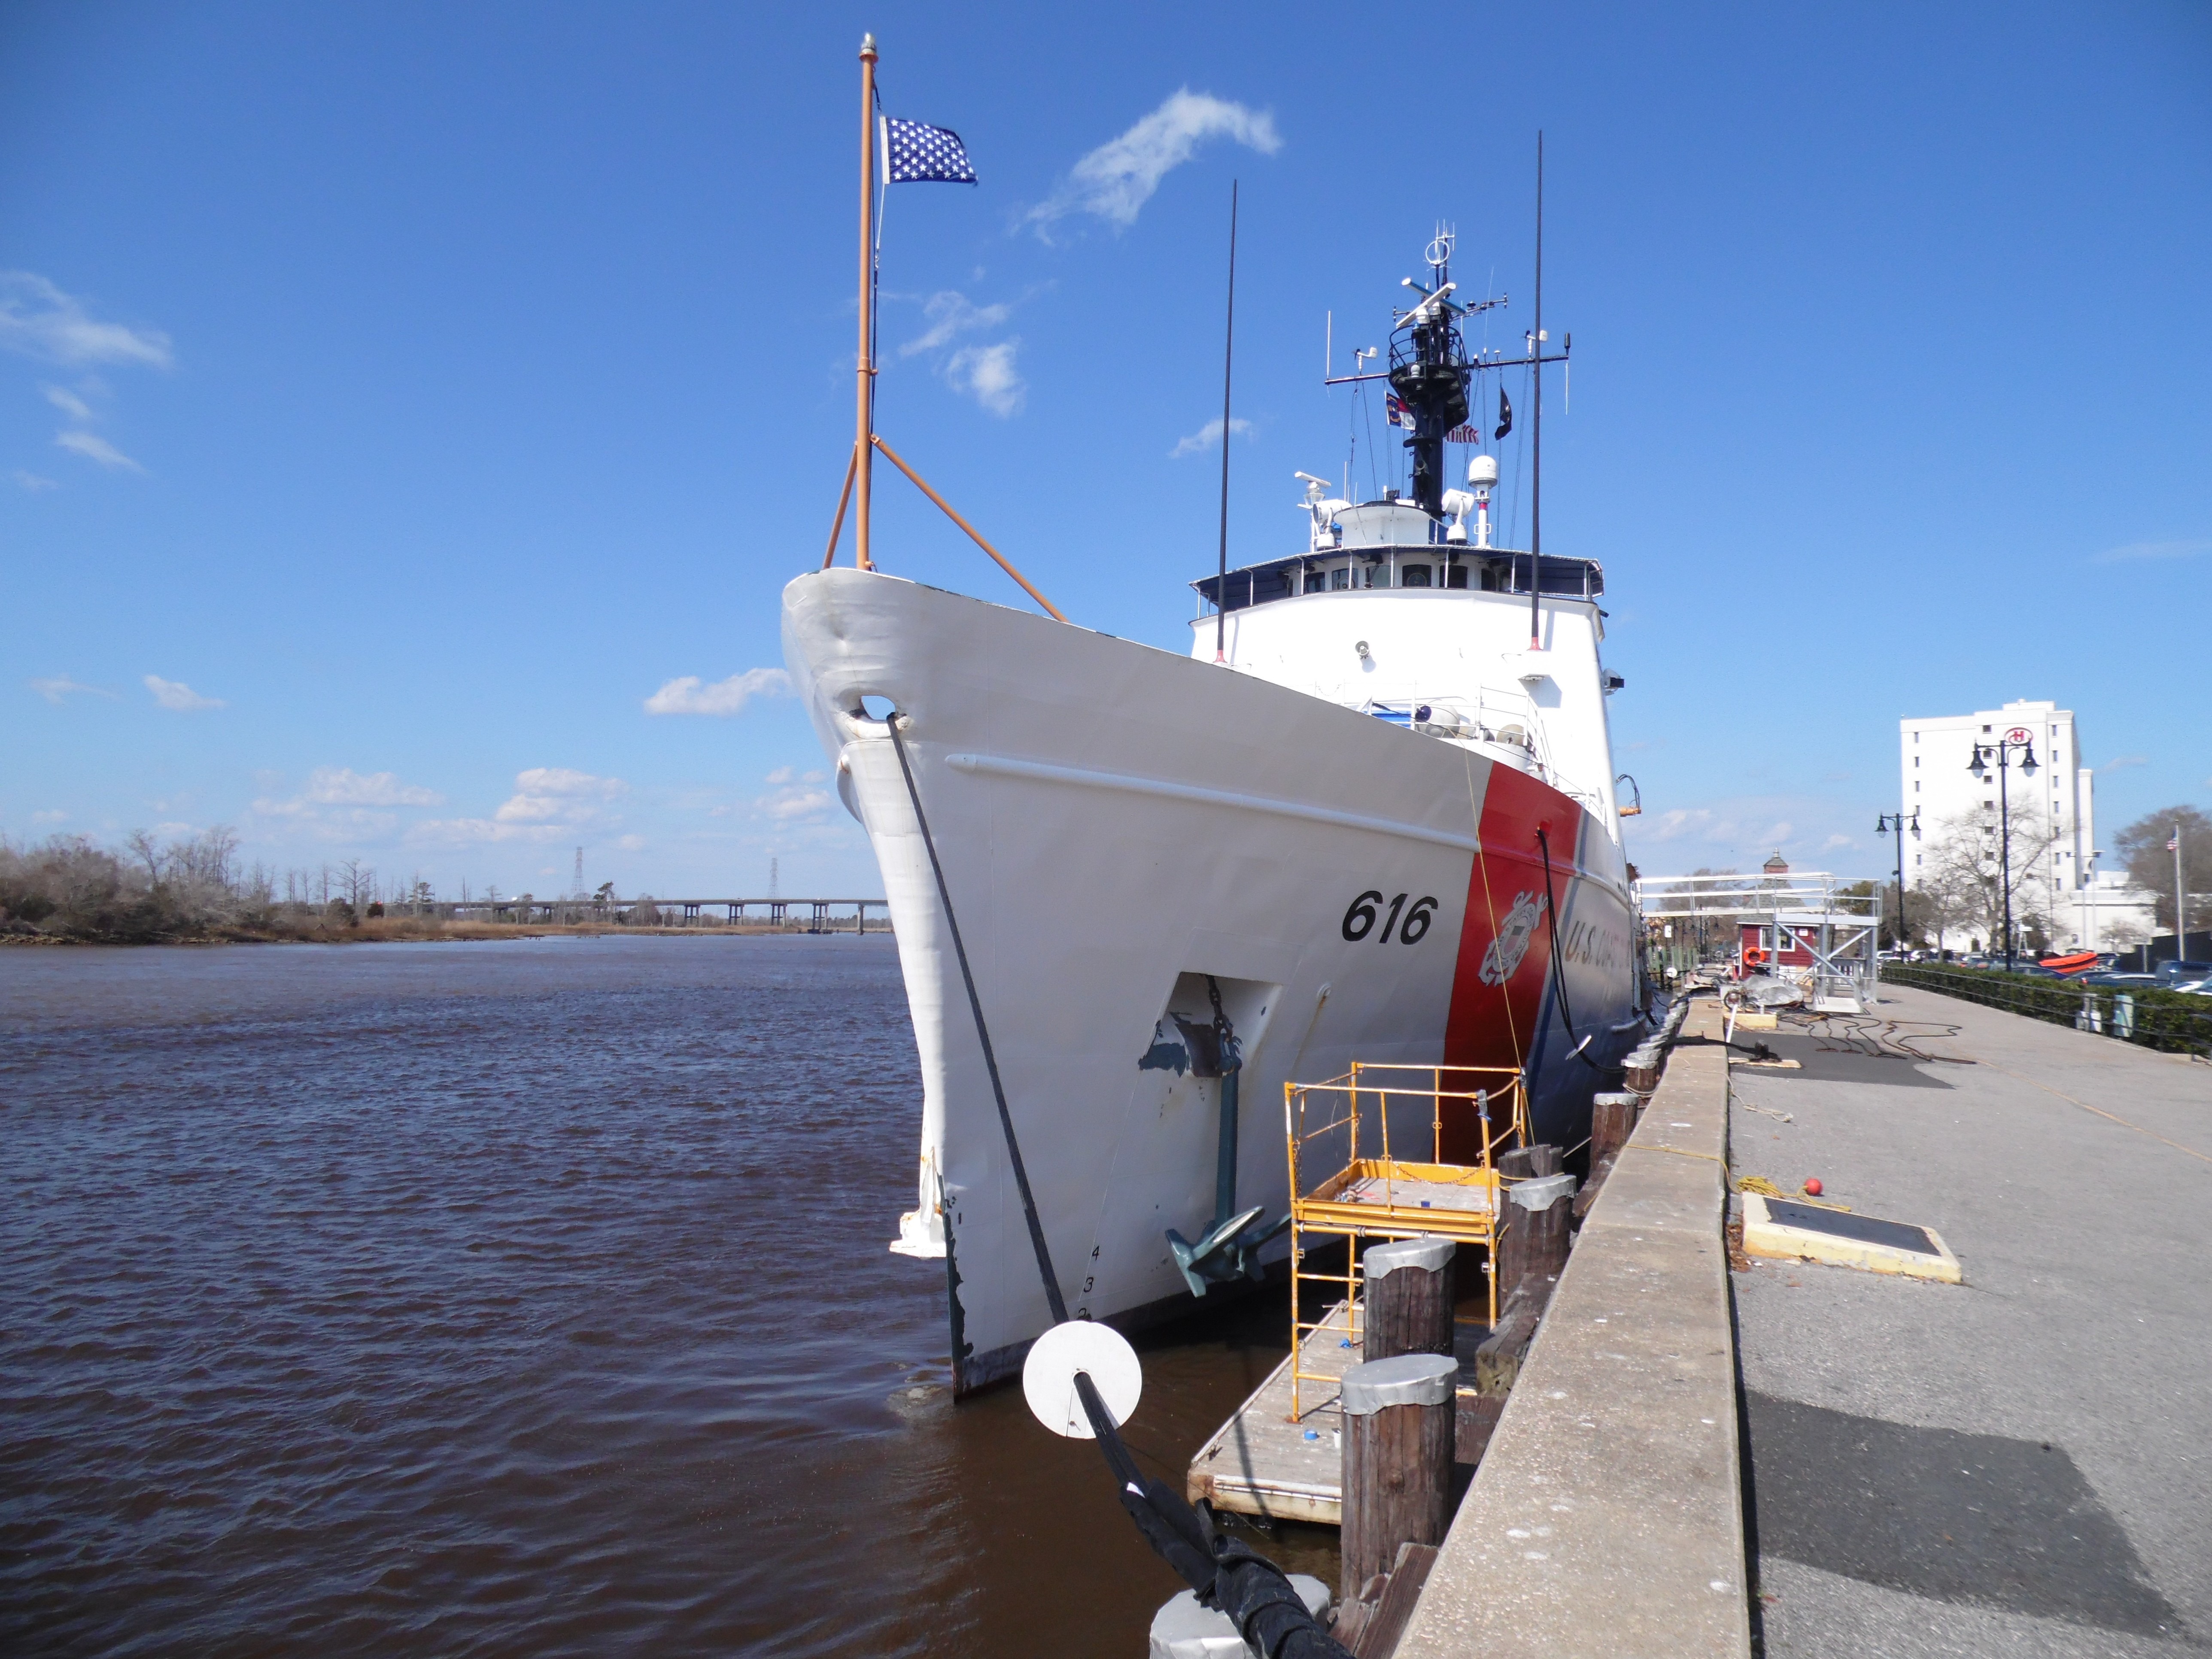
sea, water, ocean, dock, sky, boat, pier, ship, shoreline, transportation, transport, vessel, vehicle, mast, bay, harbor, port, colorful, docks, ferry, clouds, boats, ships, channel, watercraft, sailing boat, fishing vessel, coast guard, passenger ship, freight transport, us coast guard, wilmington